69 Squadron (Israel)

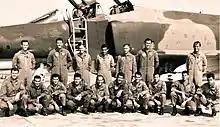
Israeli airmen learning to fly the F-4 Phantom (kneeling) and their American instructors (standing) at George AFB, 1969

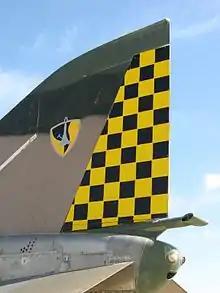
Checkered tail of 69 Squadron F-4 Phantom II

69 Squadron was reactivated at Ramat David on November 1, 1969, headed by Major Avihu Ben-Nun. A year earlier Israel had ordered 50 F-4 Phantoms, enough to equip two squadrons. Ten IAF airmen had spent March to August 1969 training with the 479th Tactical Training Wing at George Air Force Base in California. These included five 69 Squadron airmen: Ben-Nun, Ehud Hankin, Rami Harpaz, Shaul Levi and Achikar Eyal. Upon their return to Israel, then in the midst of the War of Attrition, the 69 Squadron airmen flew both training and combat missions with 201 Squadron, the IAF's first "Kurnass" squadron. On one such mission on November 11, Hankin and Eyal shot down an Egyptian MiG-21 to score the Phantom's first aerial victory with the IAF.